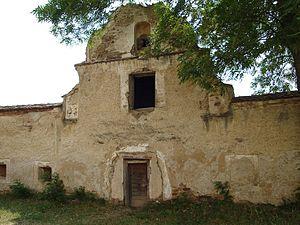
Mereni est une commune roumaine du județ de Covasna dans le Pays sicule en Transylvanie. Elle est composée des deux villages suivants :